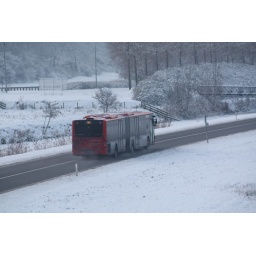
Een bus van de Zuidtangent (lijn 300) over de busbaan richting Hoofddorp, komend uit Vijfhuizen.